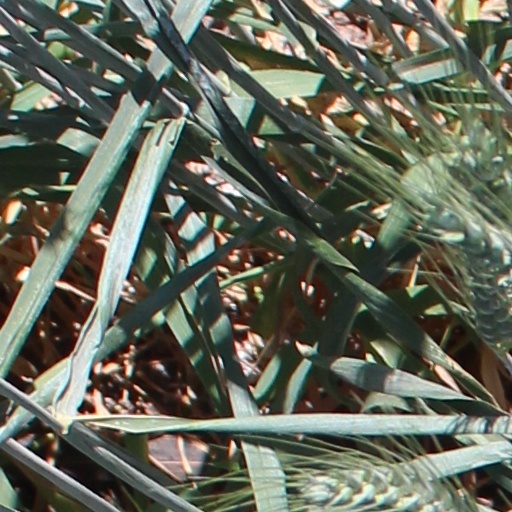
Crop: wheat